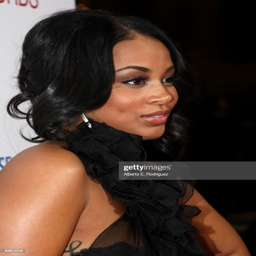
actor arrives at the premiere .